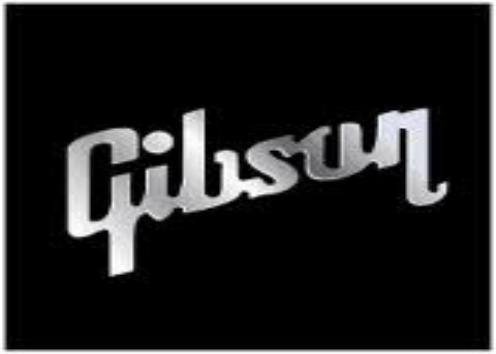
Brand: Gibson
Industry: Clothes